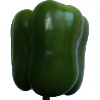
Label: Pepper Green 1